Mariem Ben Chaabane

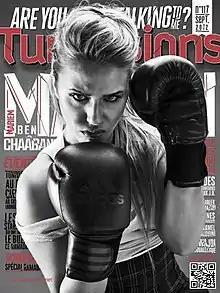
Mariem Ben Chaabane on the September 2012 cover of "Tunivisions"

In 2010 Mariem was discovered by Tunisians audience with her role of "Dorra mnawer" in the Tunisian series "Casting". Yet in 2012 she made a strong comeback with her role in the series "Maktoub".